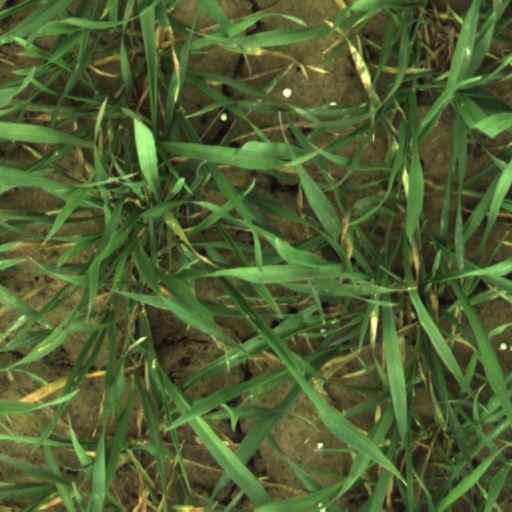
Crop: wheat